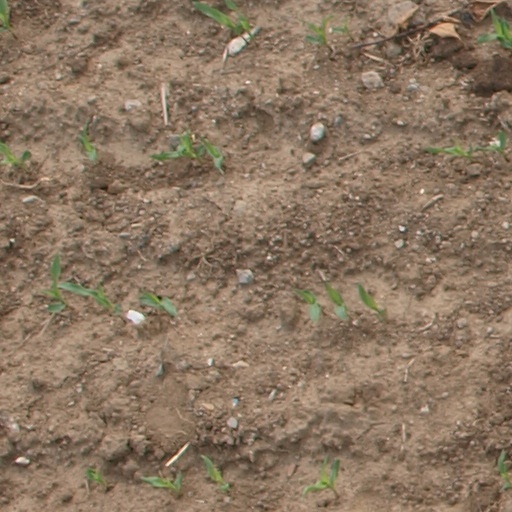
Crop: maize; corn